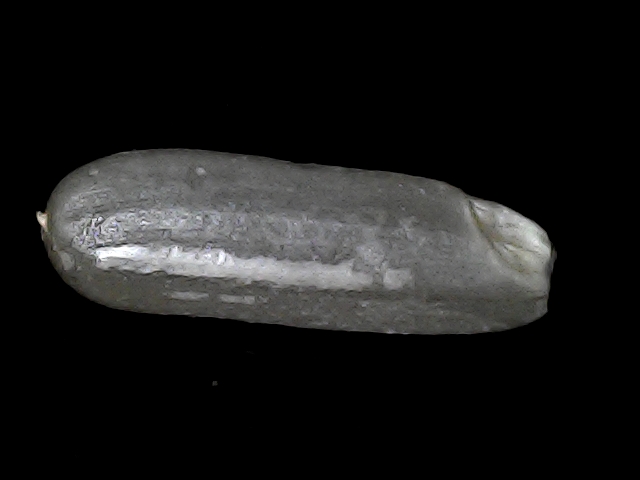
Rice variety: BD75